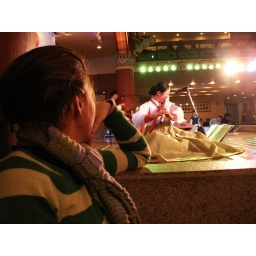
A girl in love with the idea of the boy loving her. Classic.